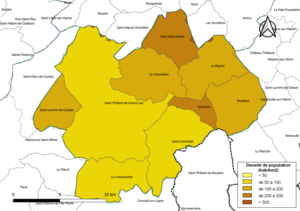
Carte des densités de population (millésimée 2016) des communes de la Communauté de communes de Grand Lieu, département de la Loire-Atlantique, France. Composition au 1er janvier 2019.
La communauté de communes de Grand Lieu est une intercommunalité française, située dans le département de la Loire-Atlantique et de la région Pays de la Loire.